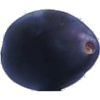
Label: Plum 3